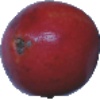
Label: pomegranate